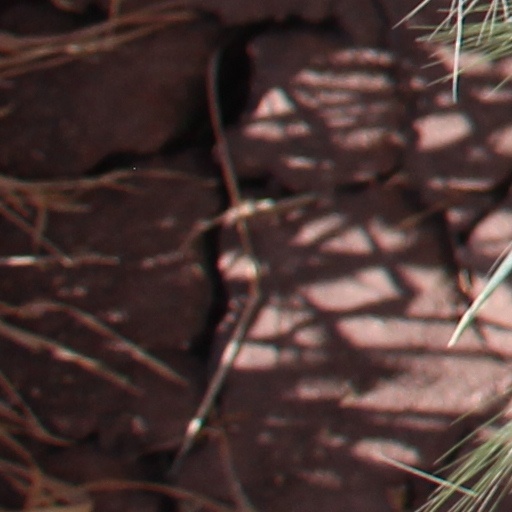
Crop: wheat